Scree

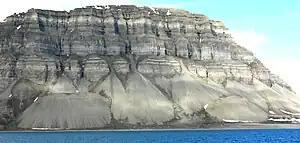
Talus cones on north shore of Isfjord, Svalbard, Norway

The formation of scree and talus deposits is the result of physical and chemical weathering acting on a rock face, and erosive processes transporting the material downslope. In high-altitude arctic and subarctic regions, scree slopes and talus deposits are typically adjacent to hills and river valleys. These steep slopes usually originate from late-Pleistocene periglacial processes.